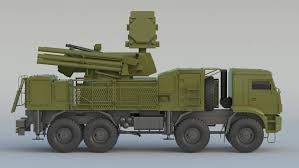
Label: Pantsir-S1